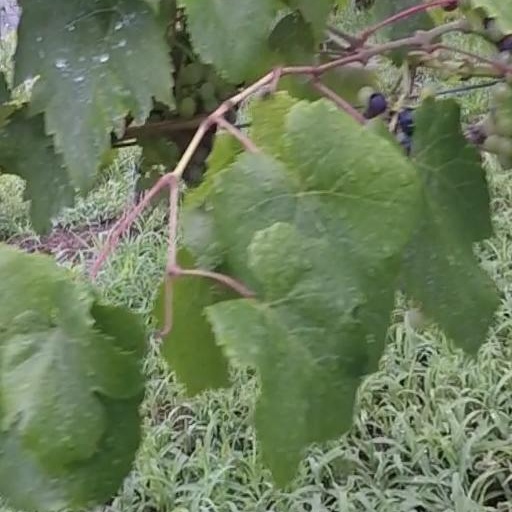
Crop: grape